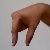
The image shows a hand gesture representing the letter 'Q' in Indian Sign Language.